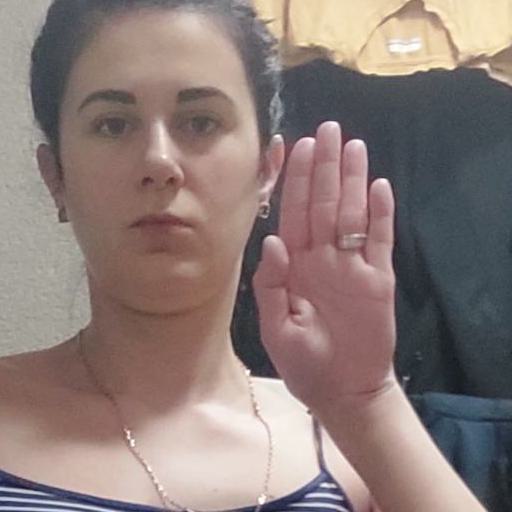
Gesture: stop